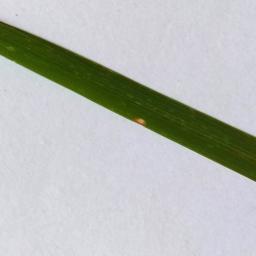
Label: Rice___Leaf_Blast